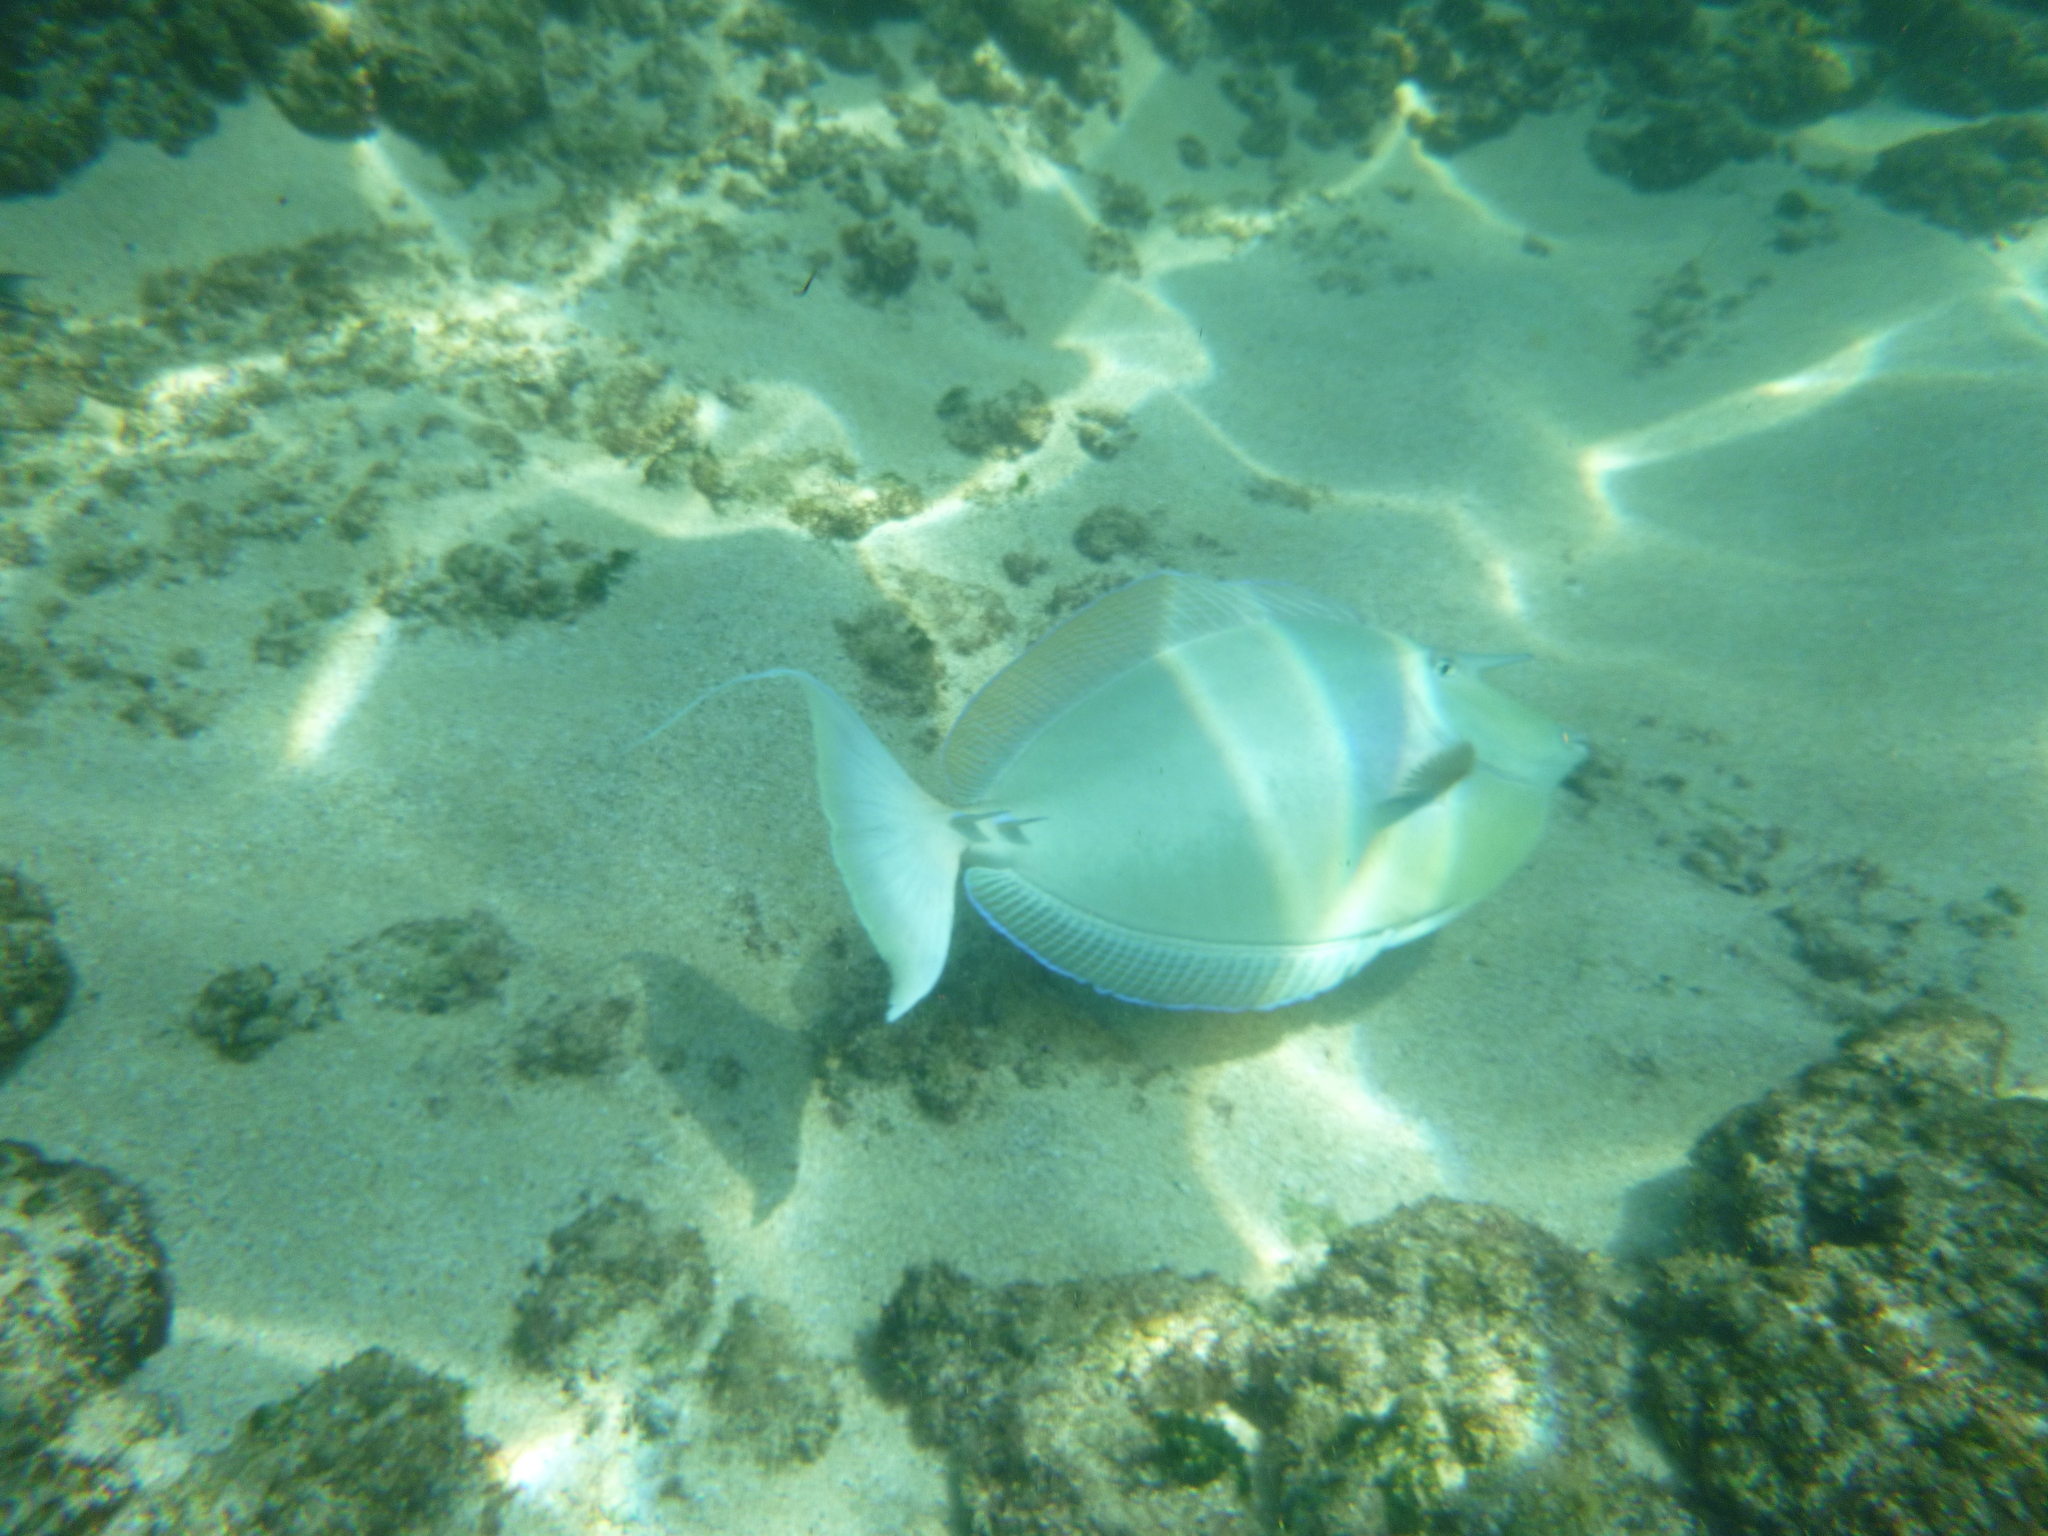
Naso unicornis (Bluespine Unicornfish)